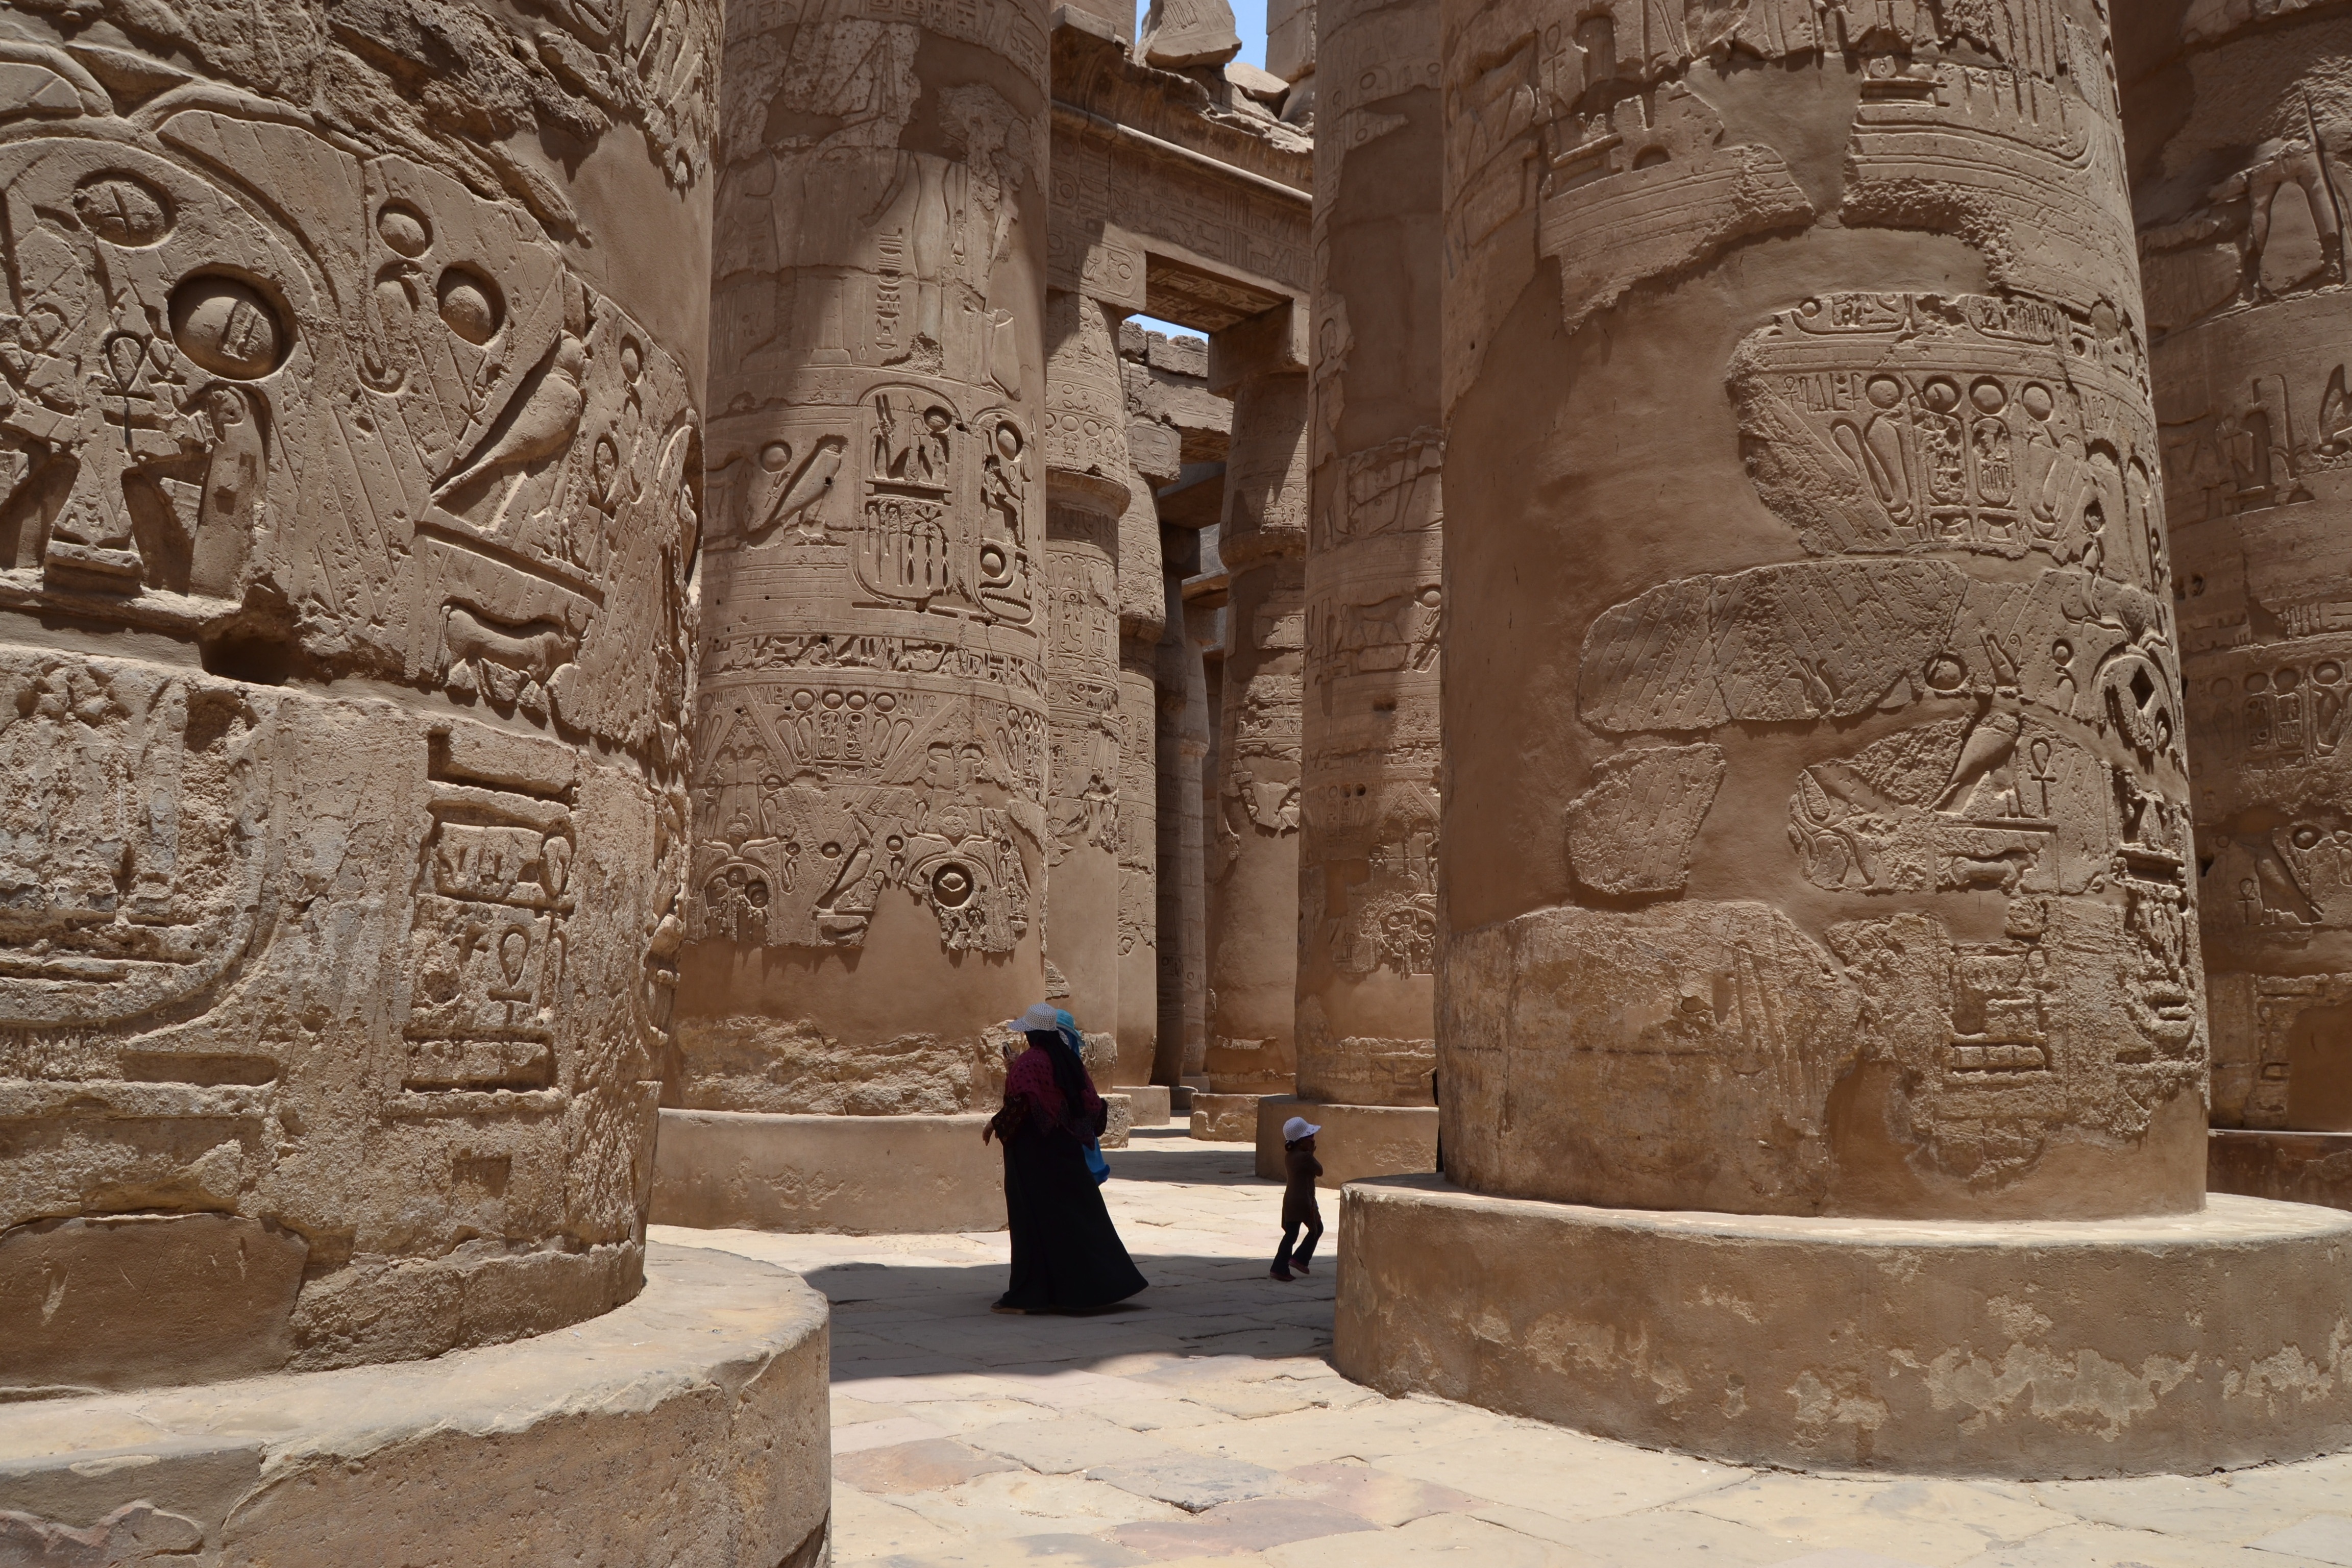
rock, architecture, structure, wall, monument, statue, arch, column, africa, landmark, place of worship, egypt, sculpture, art, temple, ruins, columns, history, carving, luxor, archaeological site, stone carving, ancient history, valley of the kings, egyptian temple, karnac